DATCU Stadium

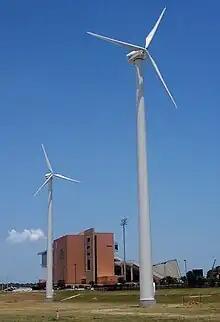
Two of three university-owned turbines generating wind power for the stadium's electrical grid

In 2008, president of UNT Gretchen Bataille signed the American College and University President's Climate Commitment (ACUPCC) to achieve carbon neutrality by 2040. As part of that process, all new university buildings and facilities are required to achieve a minimum of Leadership in Energy and Environmental Design (LEED) Silver certification. While planning the stadium's construction, the university consulted HKS, Inc. to design it to meet a number of green building standards and hired FocusEGD, an environmental graphic design firm, to design many of the stadium's graphic elements. As a result, DATCU Stadium uses various forms of environmental technology. To reduce water consumption and urban runoff, the facility includes a water retention system, of permeable paving, and low-flow plumbing systems. To minimize the human impact on the environment, developers took advantage of the landscape around the stadium whenever possible.